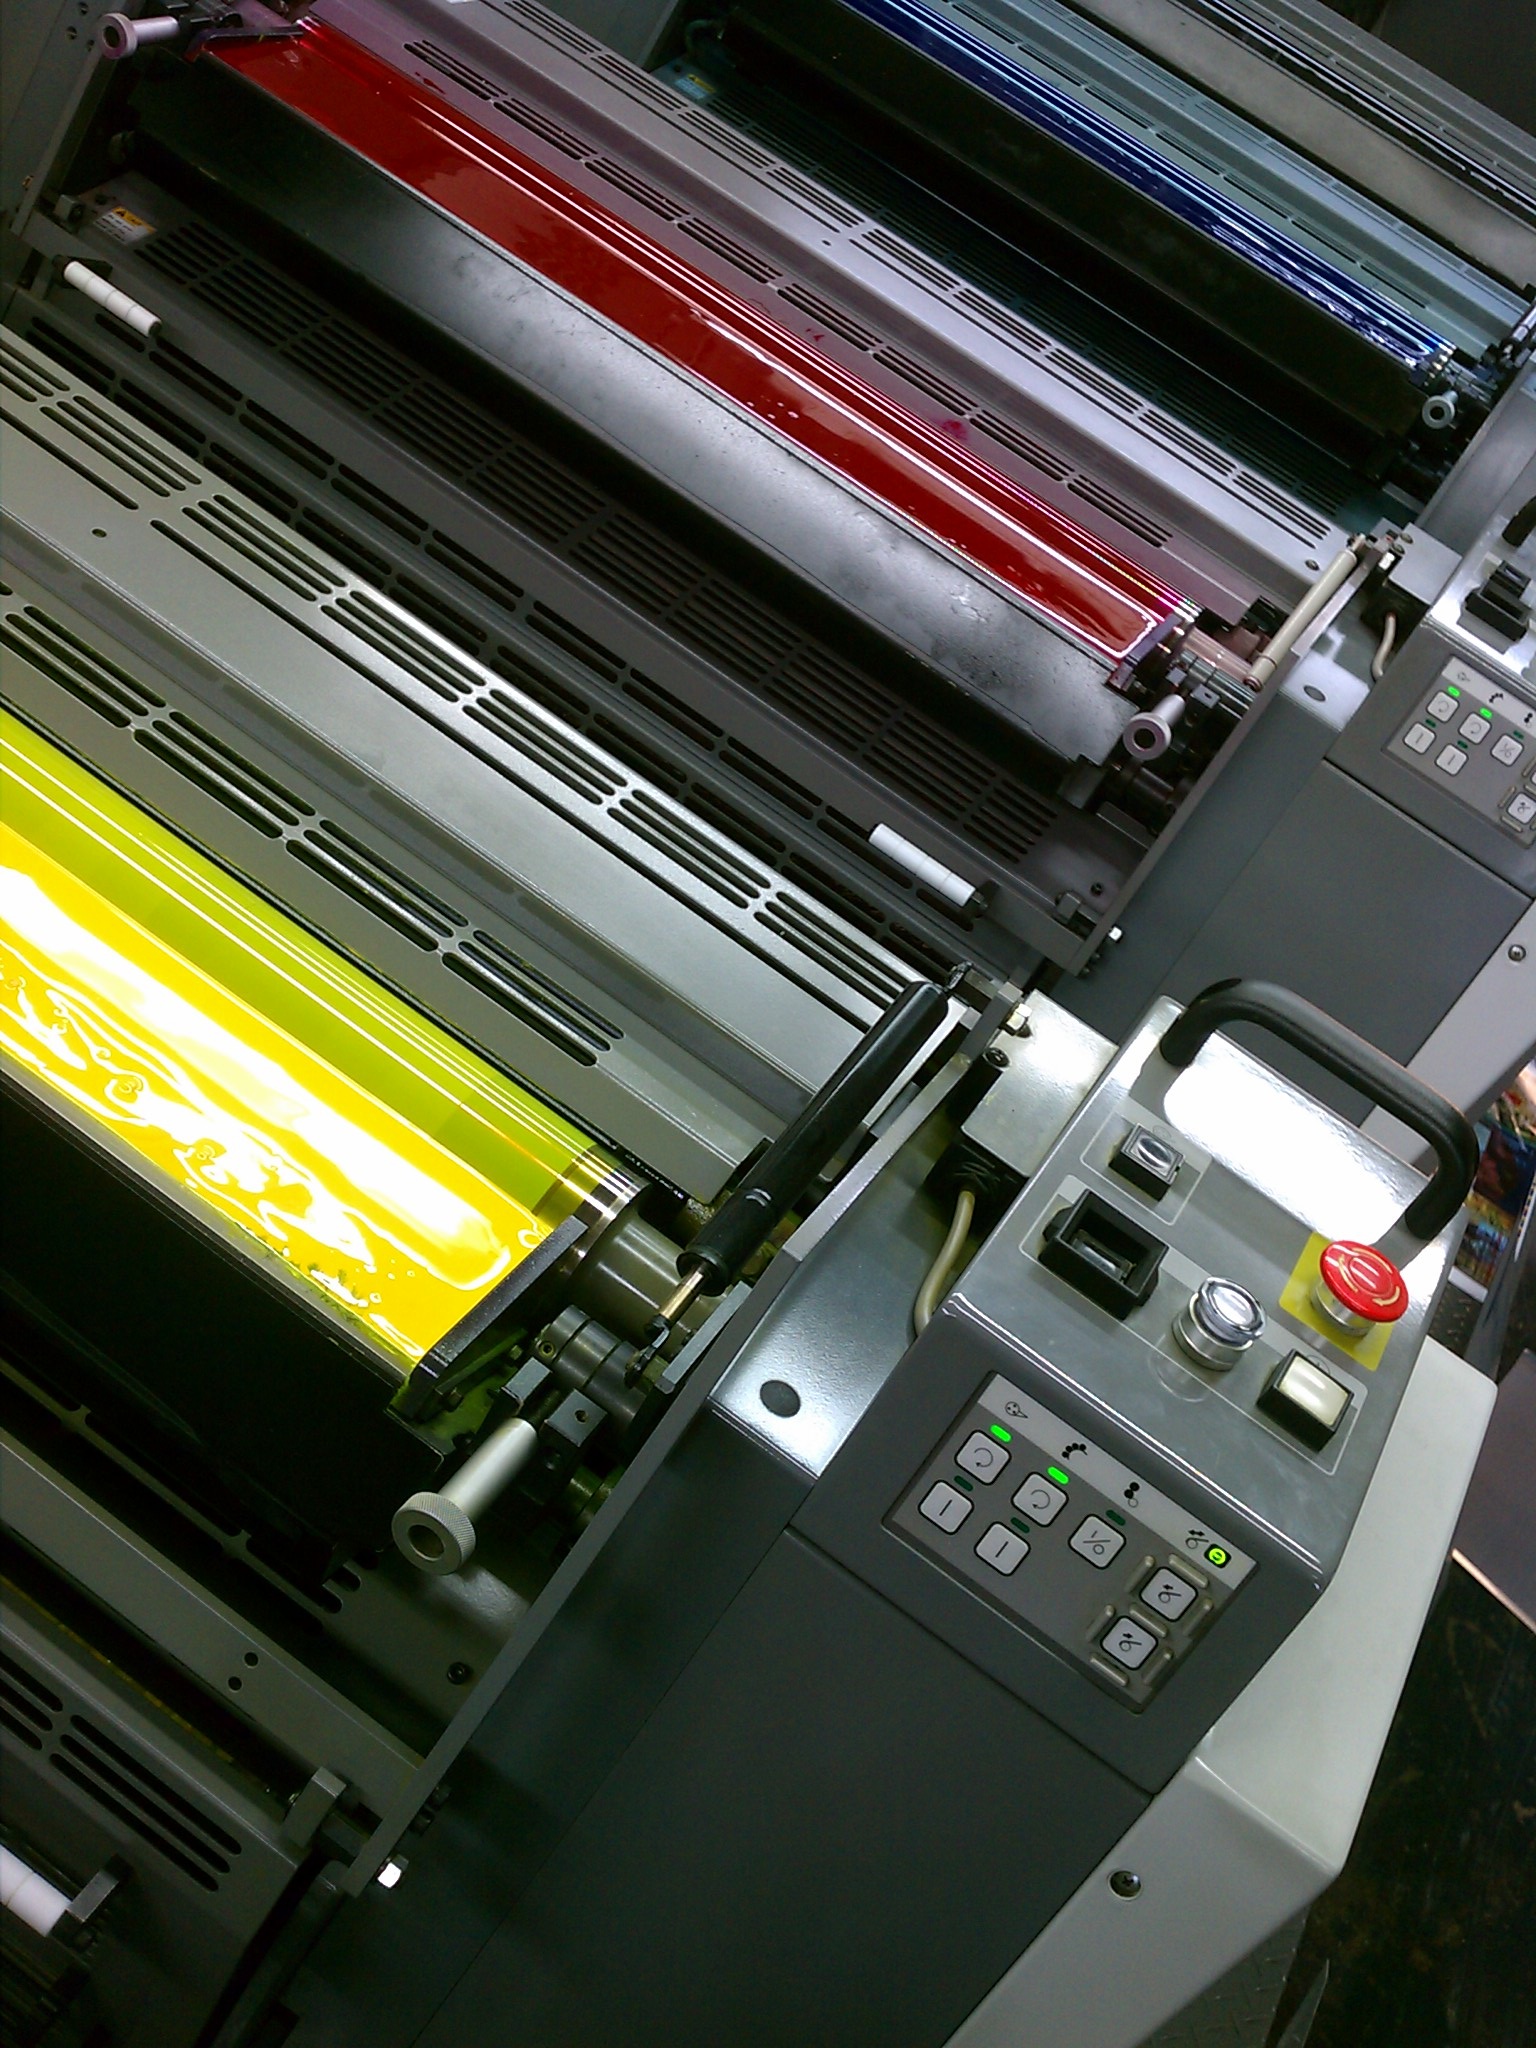
technology, red, print, colorful, yellow, laser, printing, art, colors, press, roll, cyan, offset, proofs, automotive exterior, electronic device, personal computer hardware